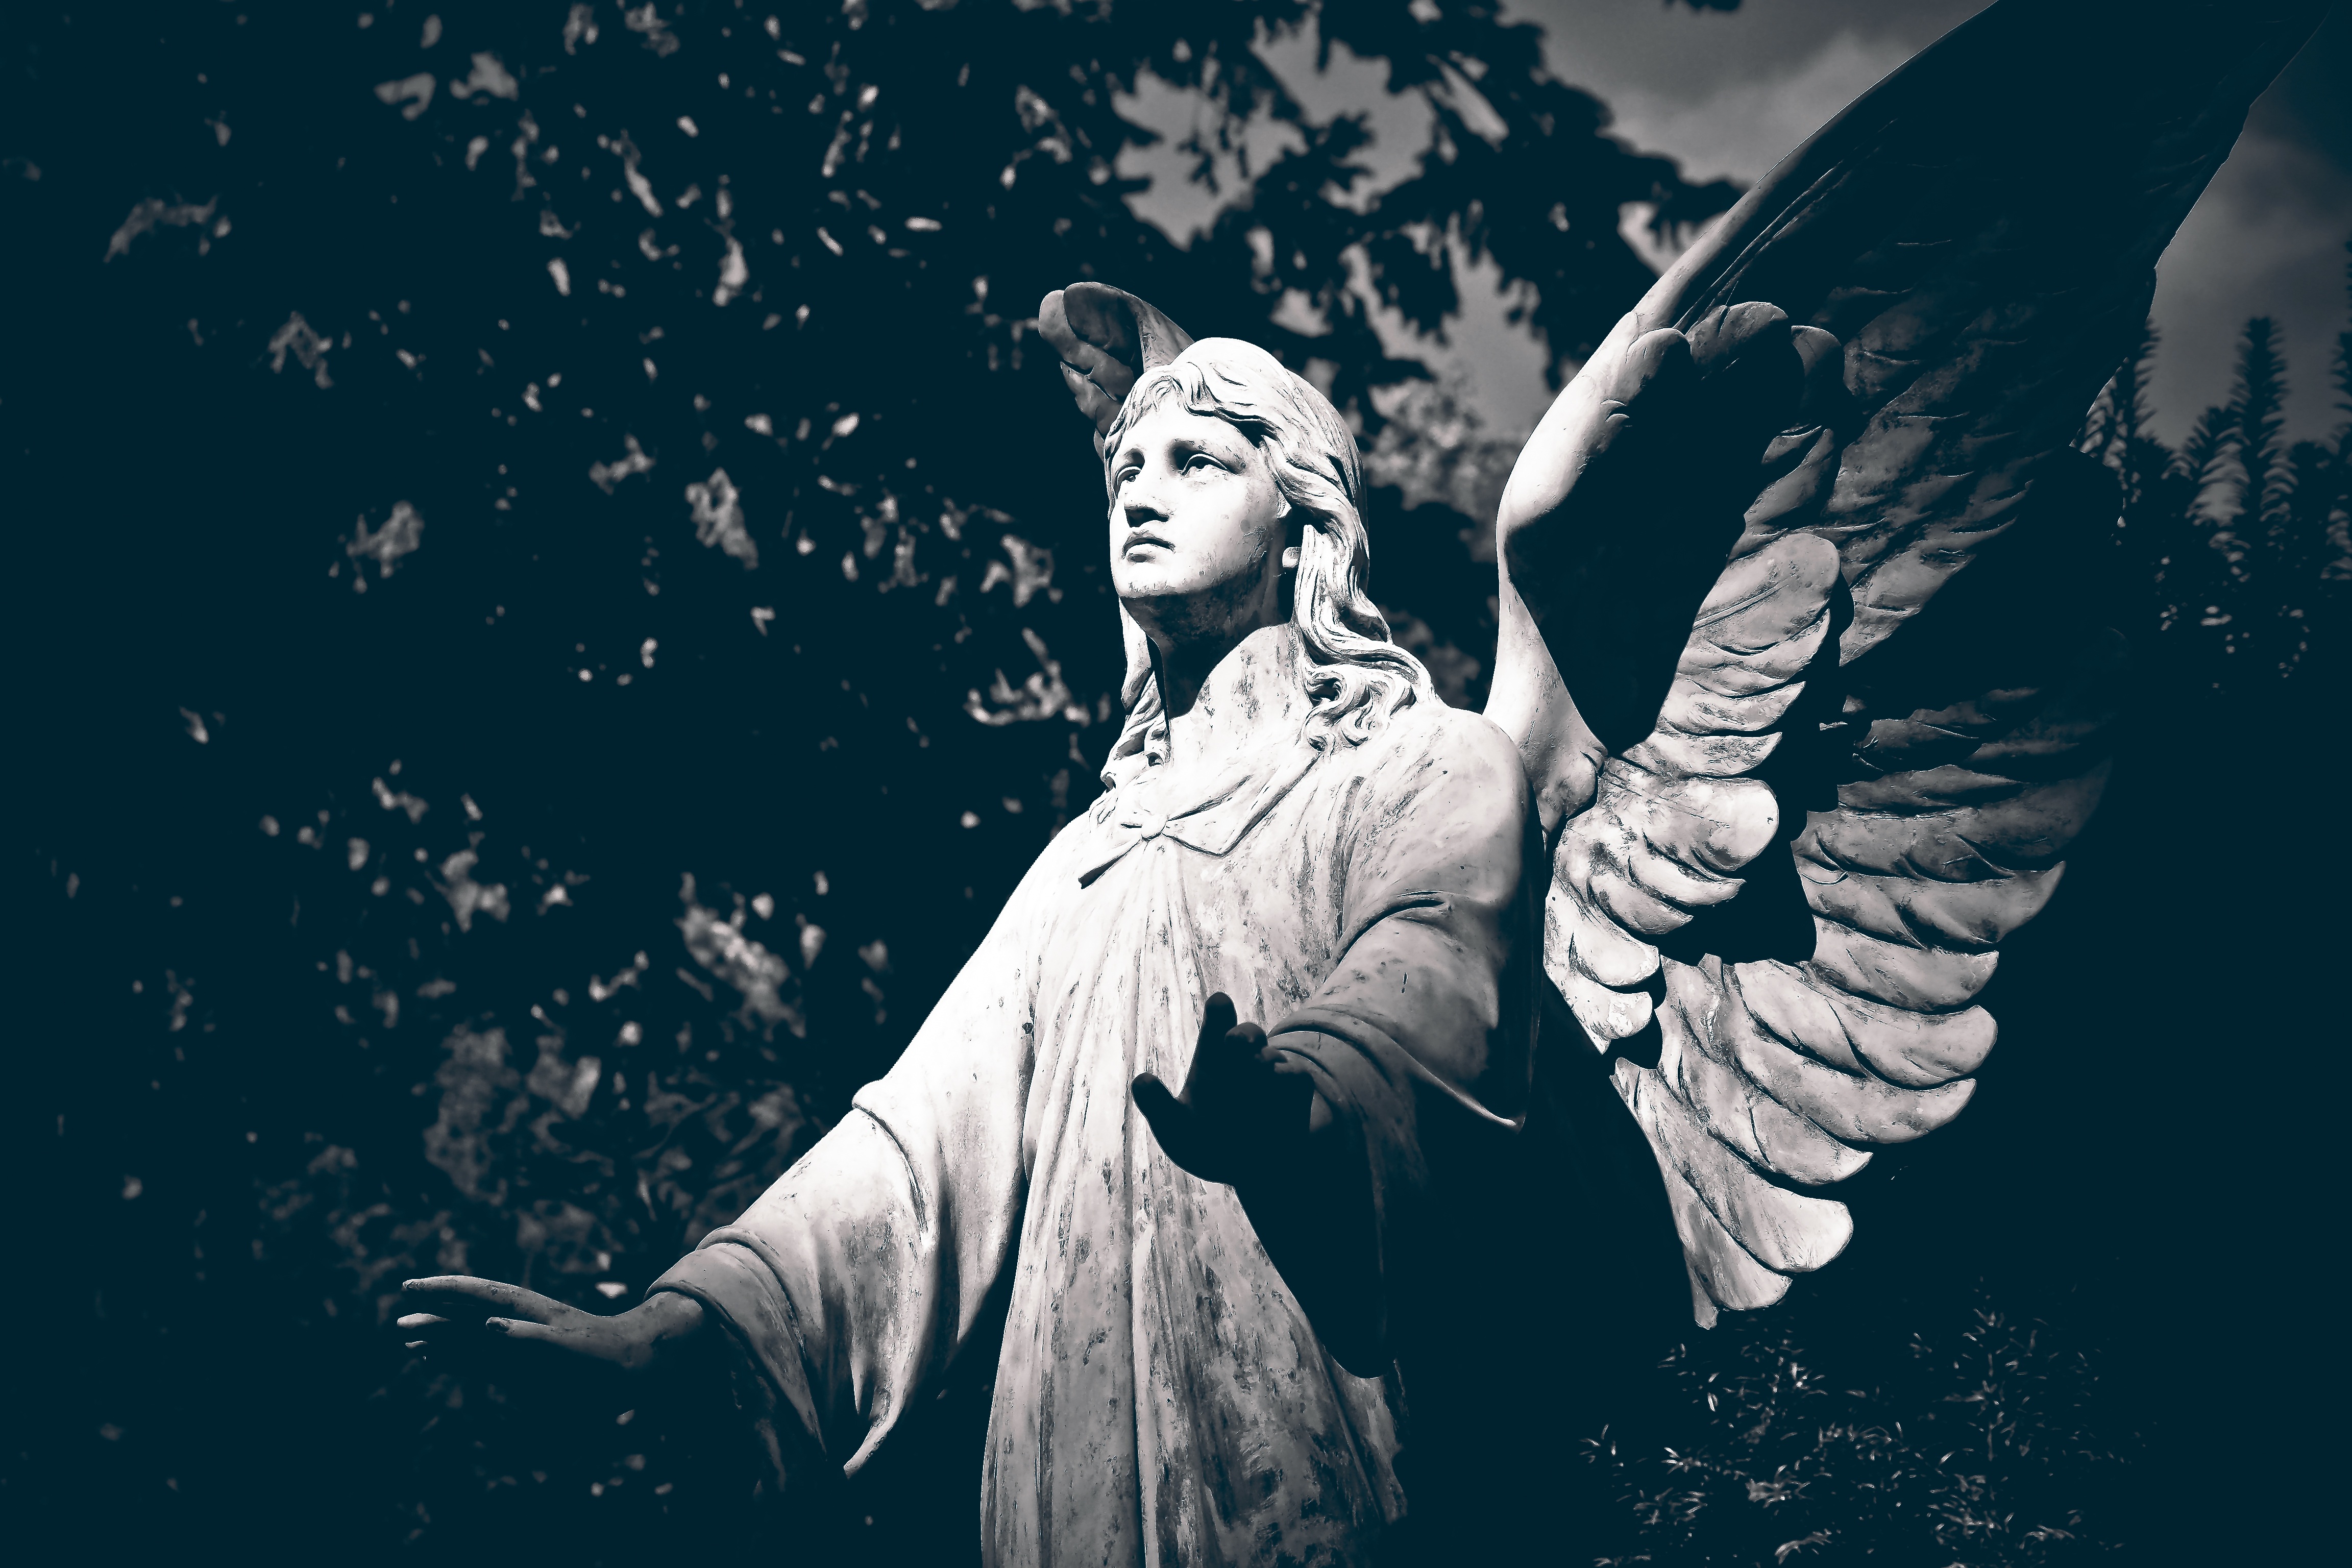
hand, black and white, stone, mystical, statue, memory, darkness, rest, cemetery, monochrome, tombstone, death, close, black white, fig, close up, grave, sculpture, transience, faith, loneliness, detail, tomb, silent, tomb figure, angel figure, mourning, stone figure, rock carving, stone figures, engrossment, monochrome photography